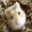
Label: hamster